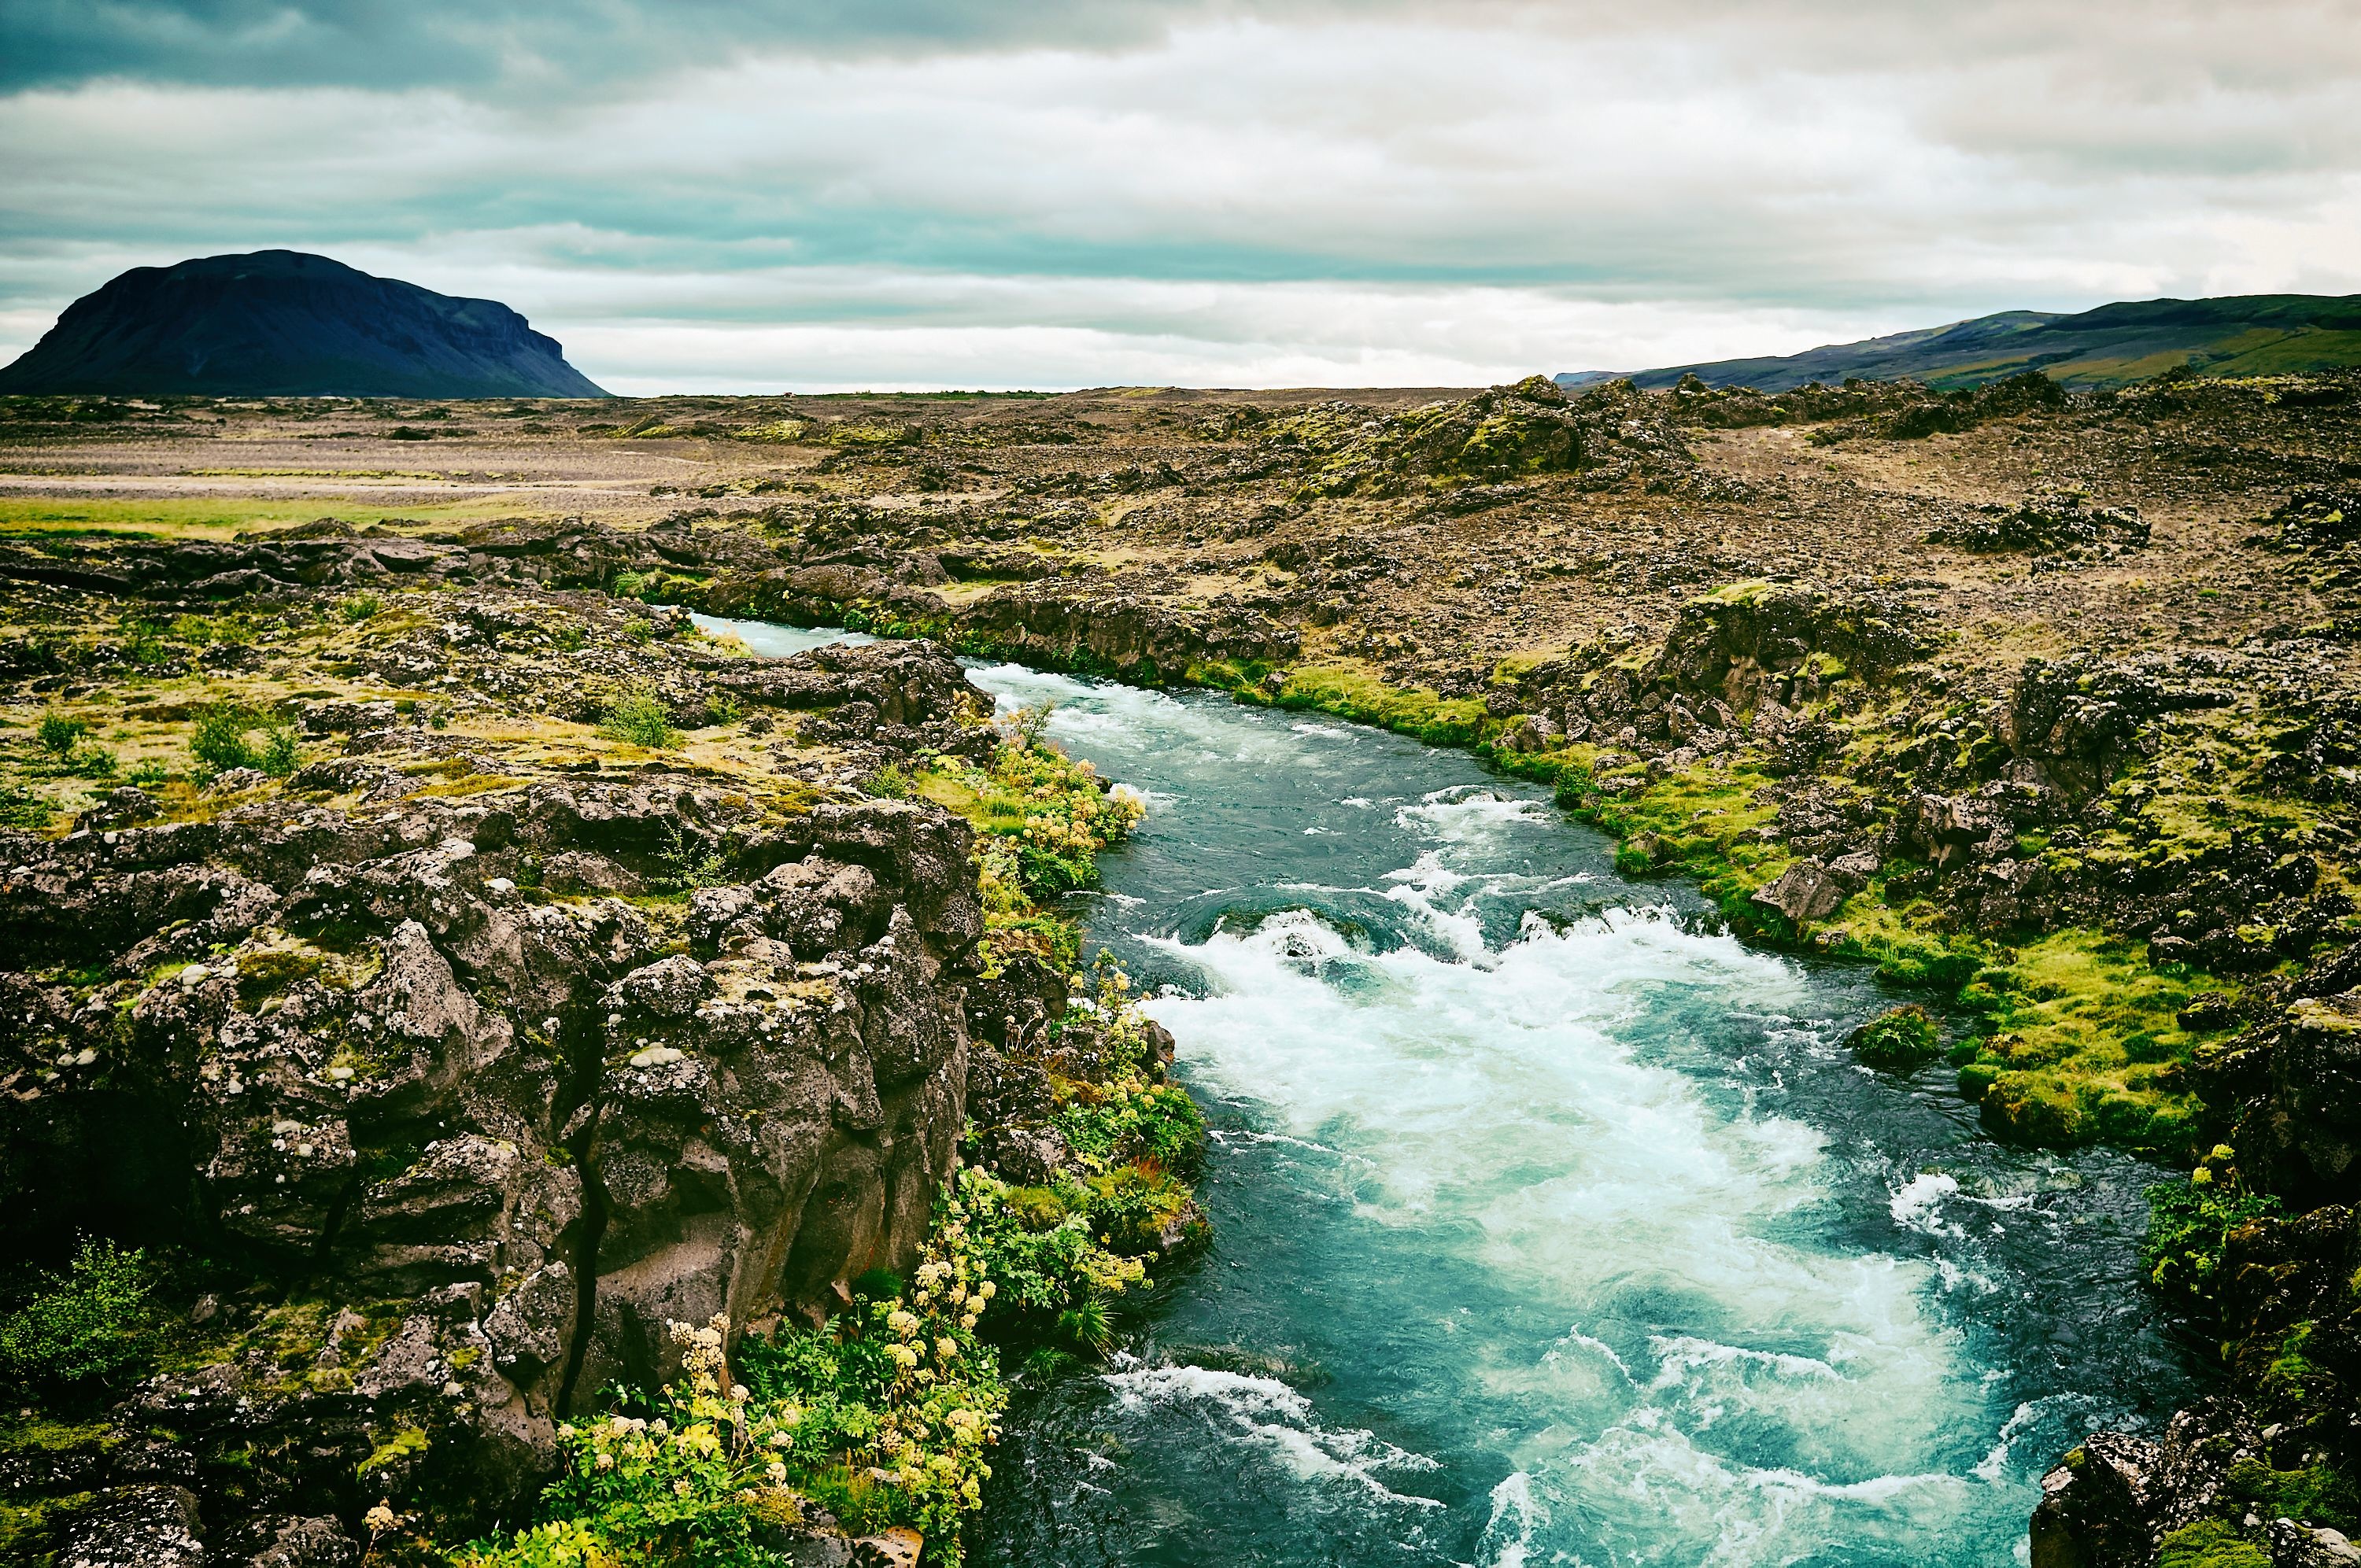
landscape, sea, coast, water, nature, rock, ocean, waterfall, wilderness, mountain, hill, river, valley, cliff, stream, terrain, national park, body of water, water feature, landform, geographical feature, mountainous landforms